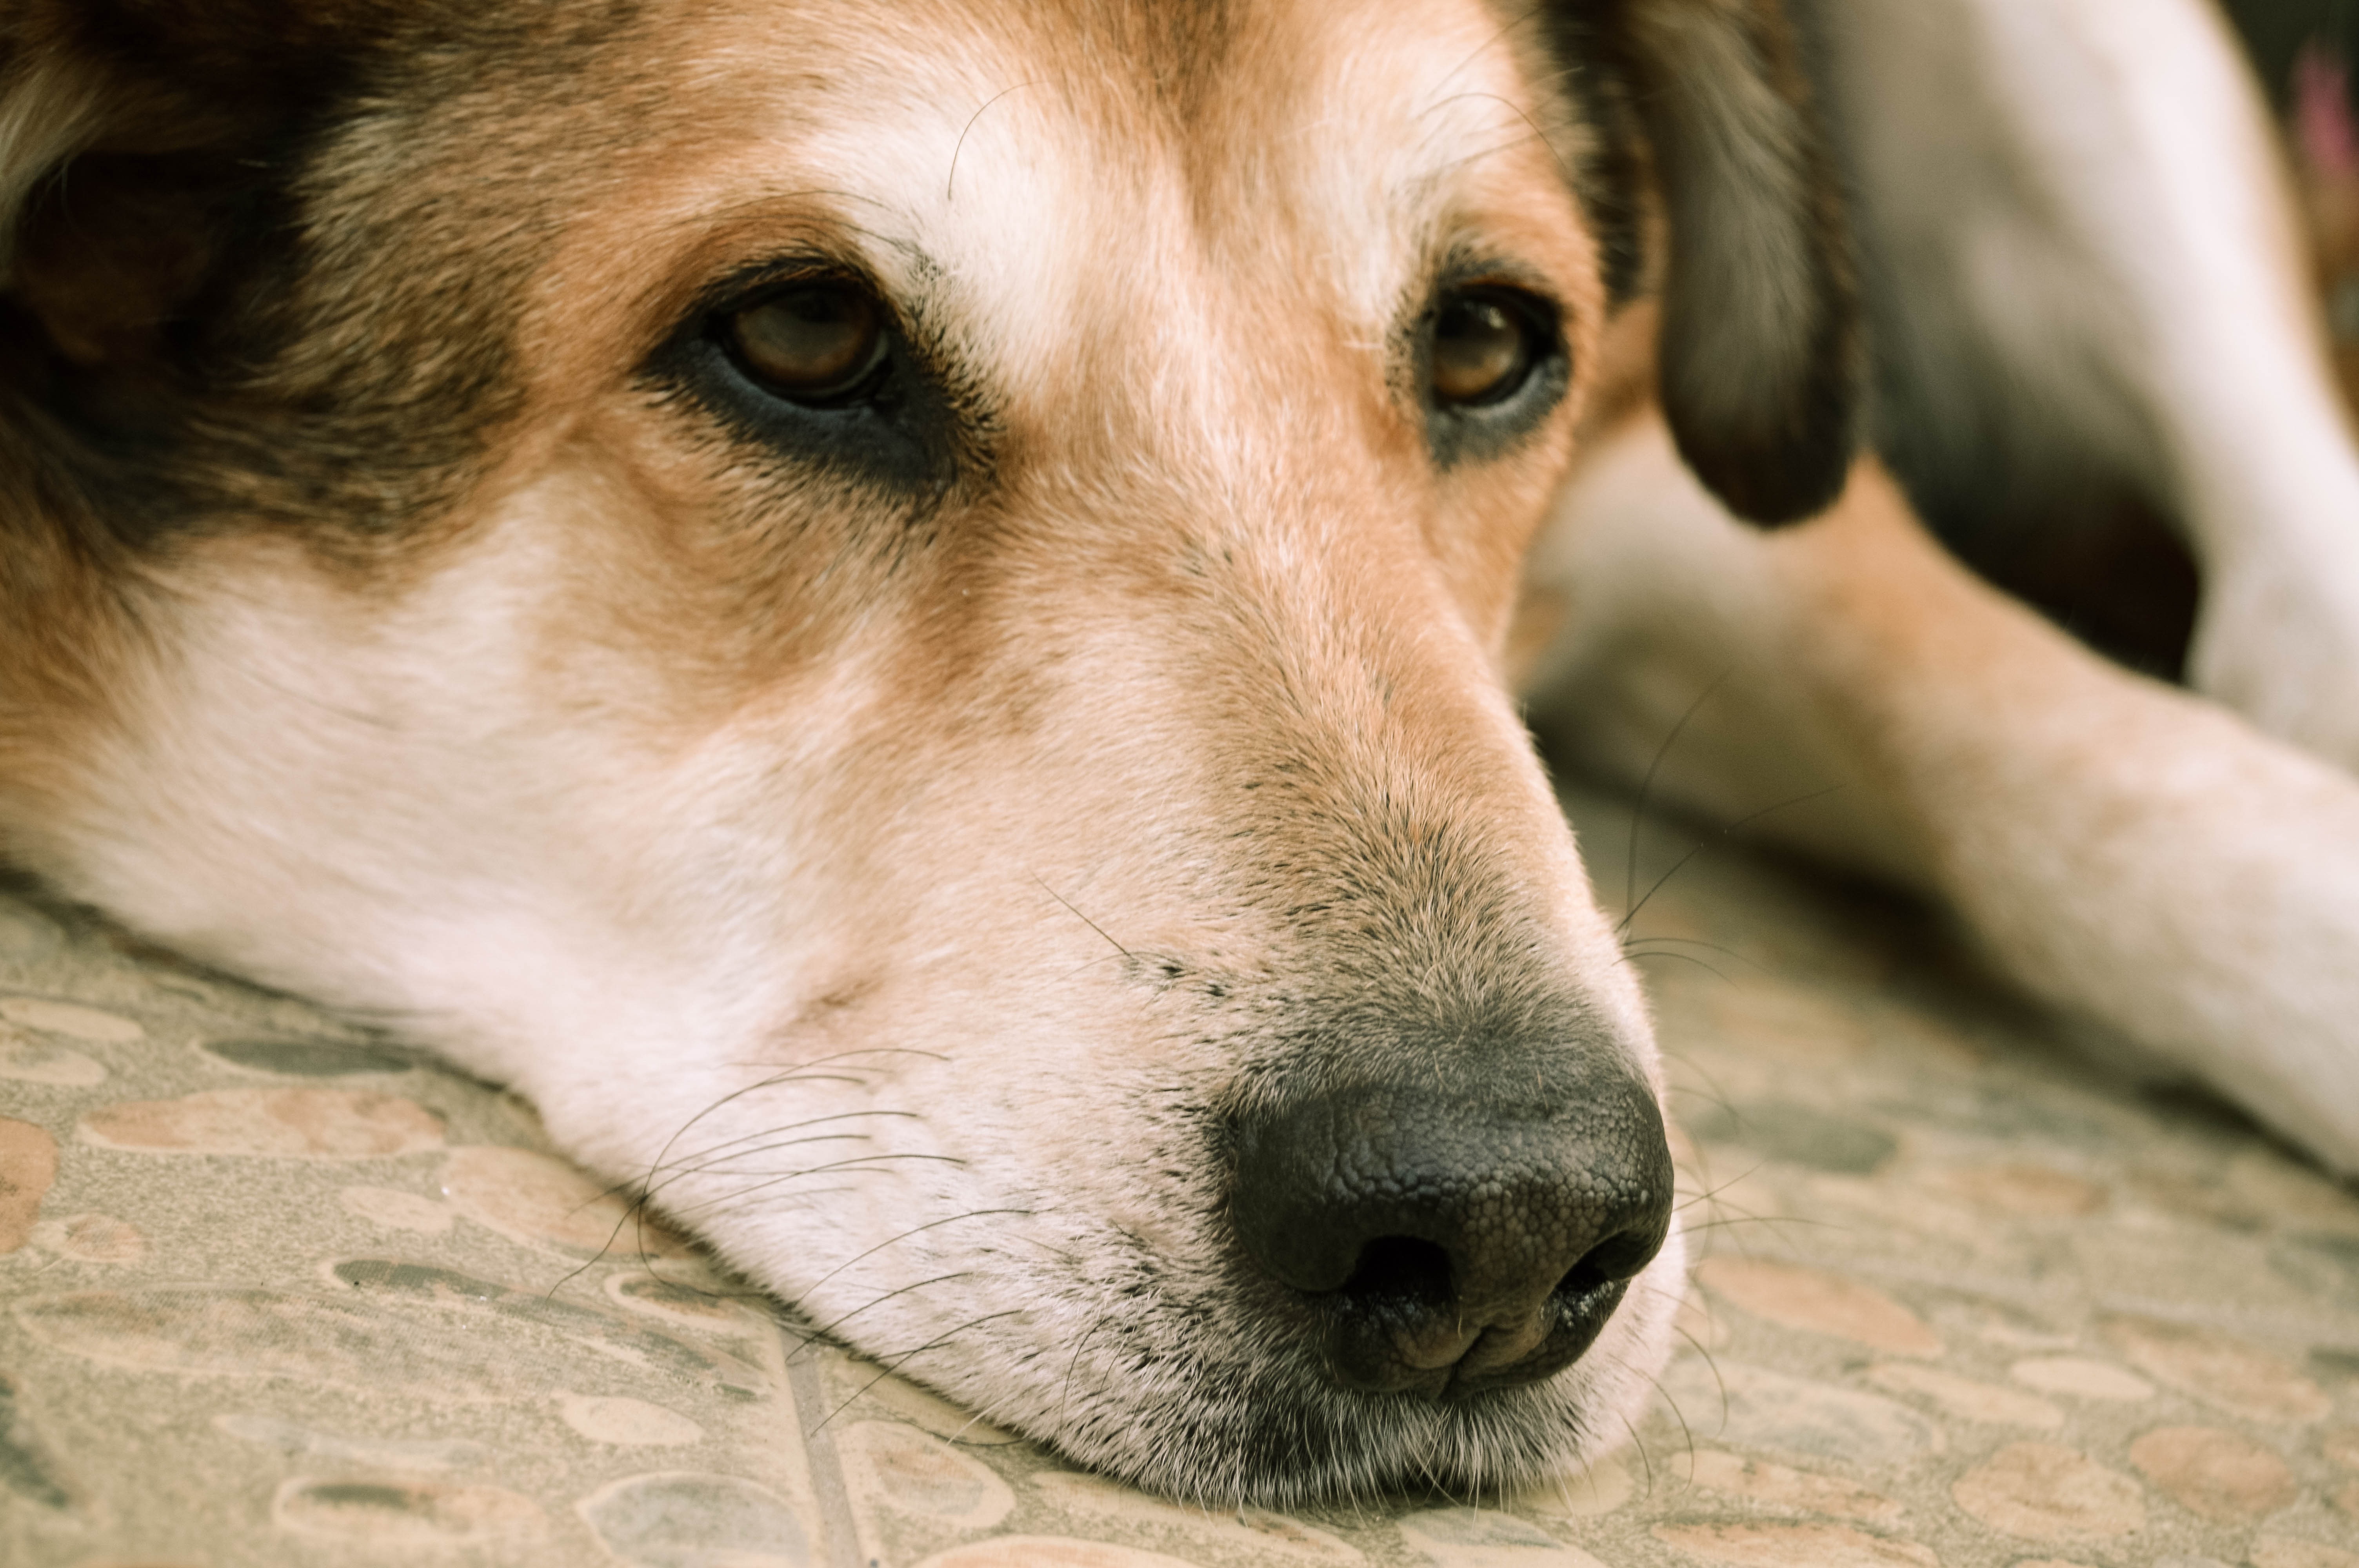
puppy, dog, animal, pet, mammal, close up, lying down, sad, nose, eyes, eye, vertebrate, dog breed, street dog, dog like mammal